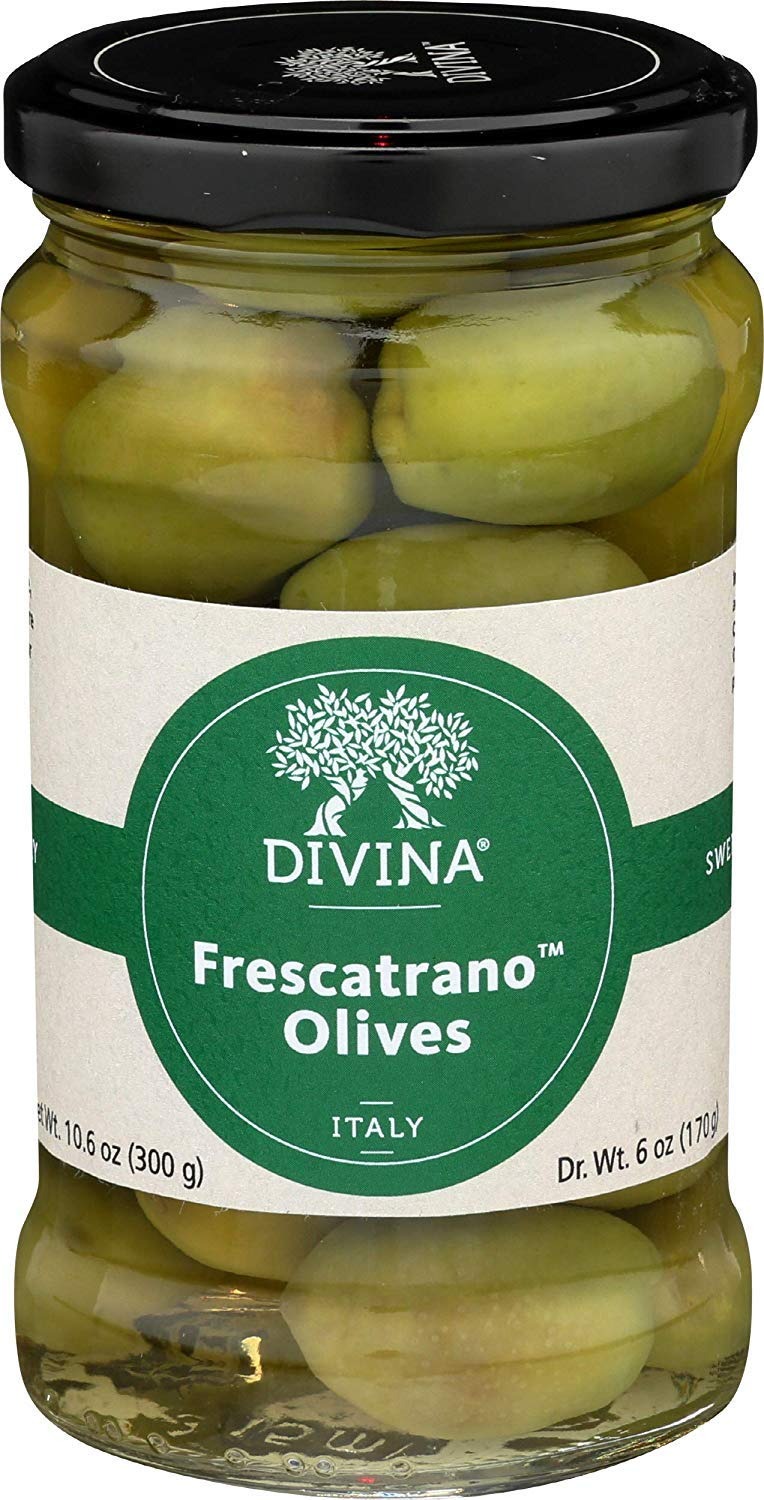
Item Name: DIVINA Frescatrano Olives, 10.6 OZ
Product Description: Meals
Value: 10.6
Unit: Ounce

Price: 8.99